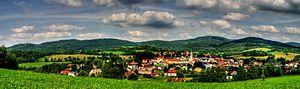
Kašperské Hory est une ville du district de Klatovy, dans la région de Plzeň, en République tchèque. Sa population s'élevait à 1 462 habitants en 2018.